Tornado outbreak of January 2, 2006

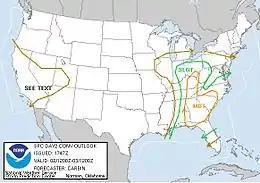
Outlook on January 2, 2006

The tornado outbreak of January 1–2, 2006 was one of the largest tornado outbreaks ever recorded in the month of January. The outbreak affected much of the Central and Southern United States and produced 20 tornadoes. The tornadoes caused considerable damage in the states of Kentucky and Georgia. There were no tornado related fatalities and only minor injuries were reported.